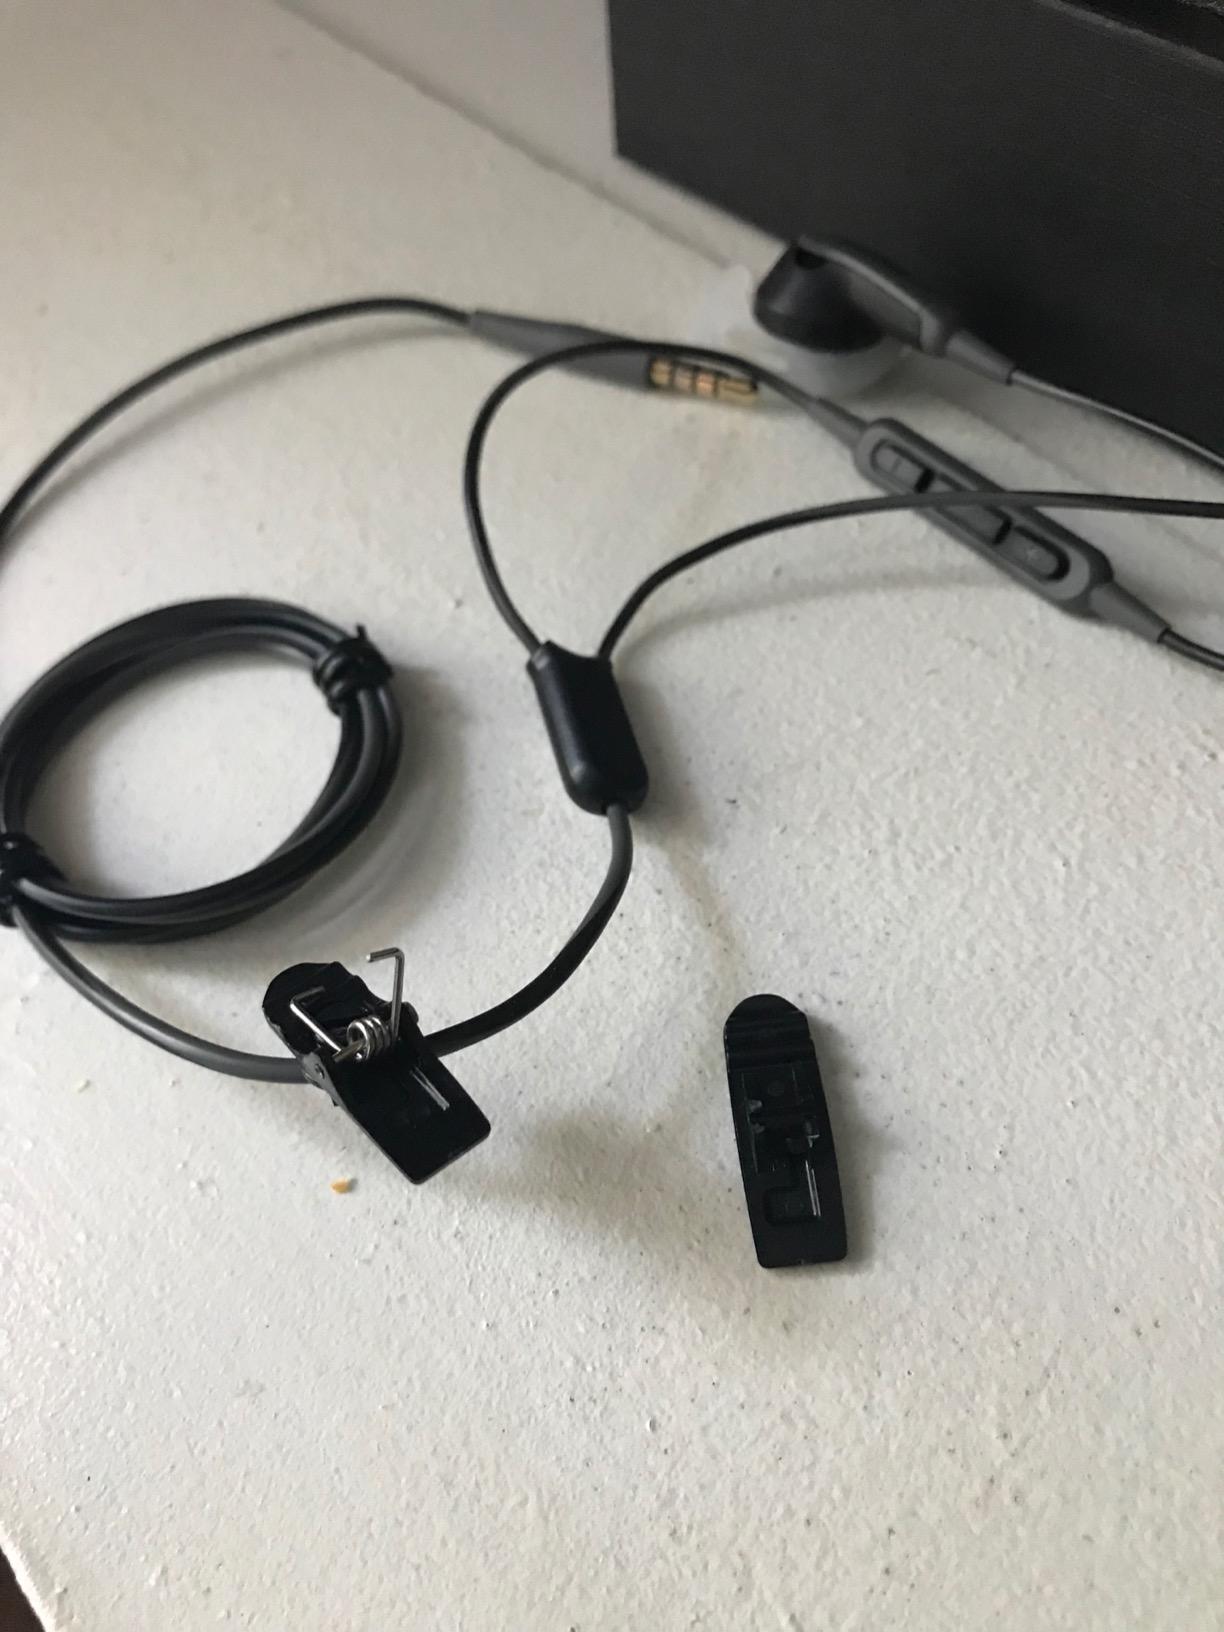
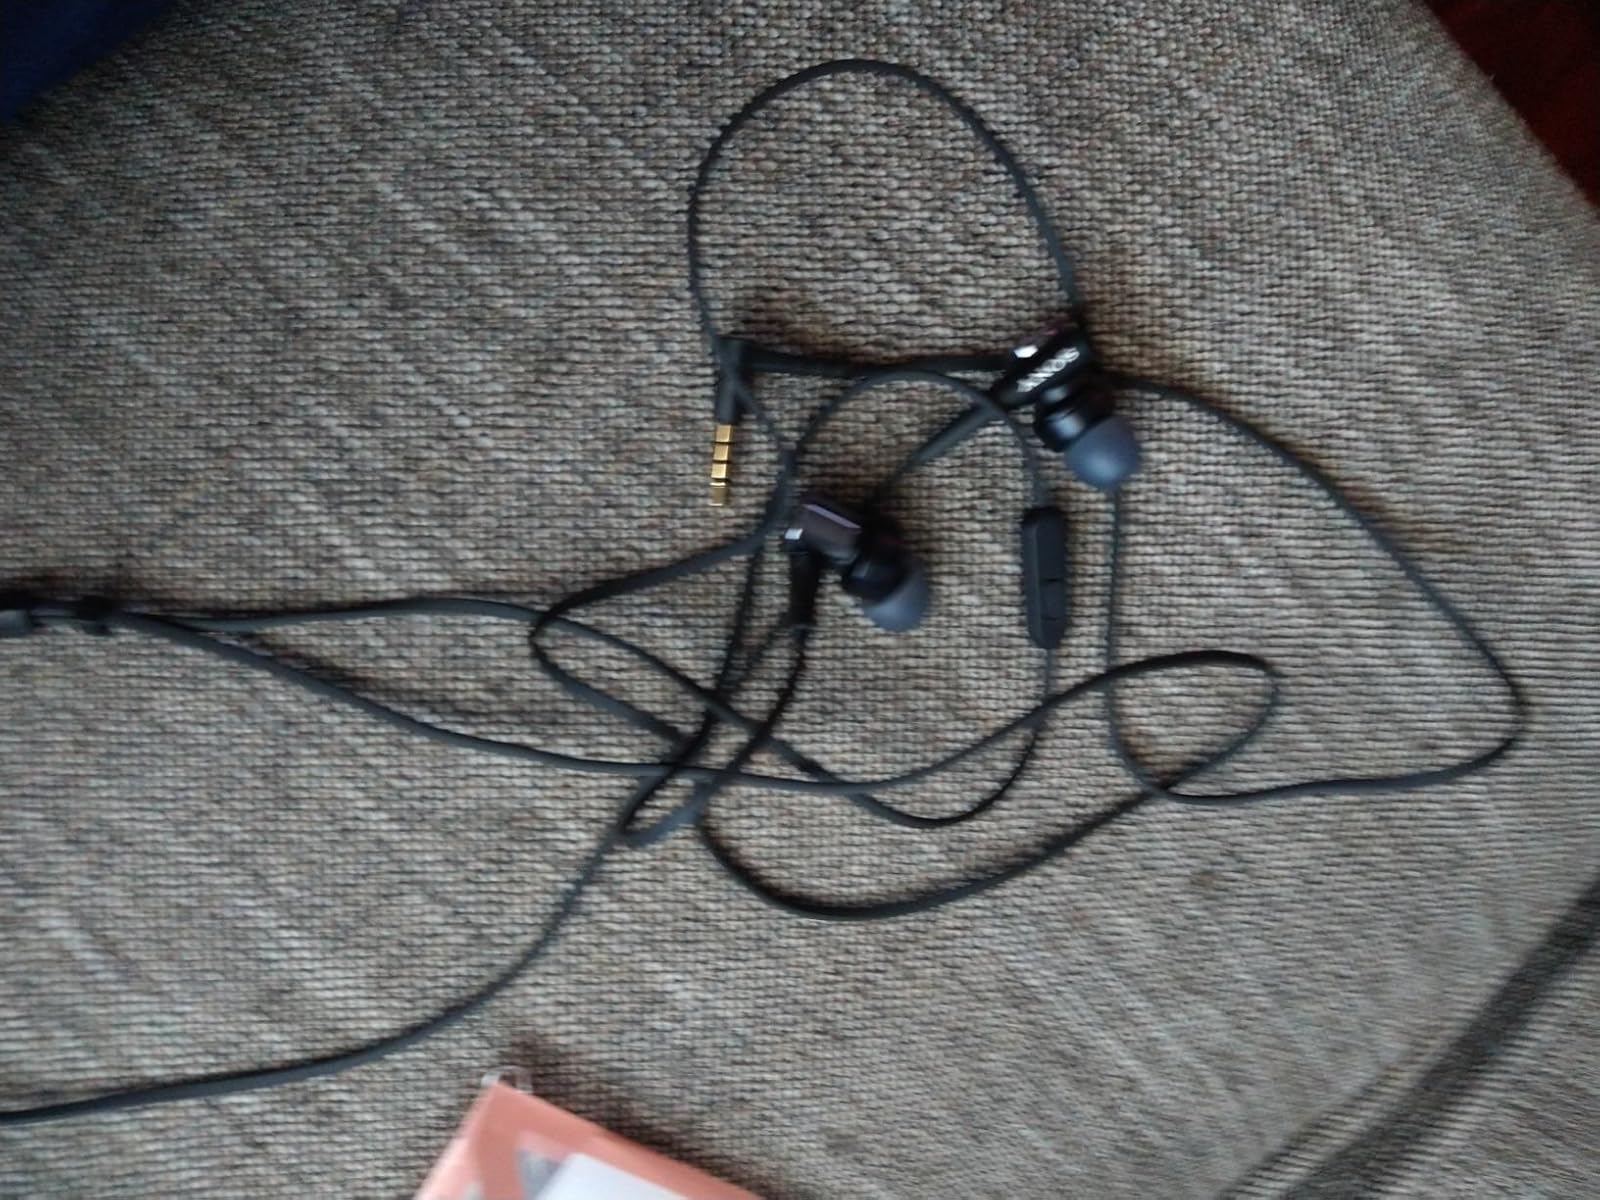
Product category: headphones
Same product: no